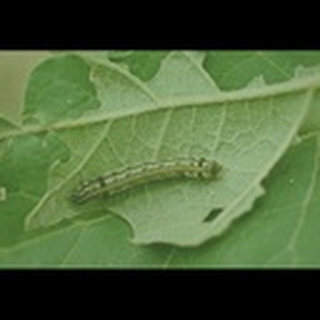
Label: cotton_army_worm